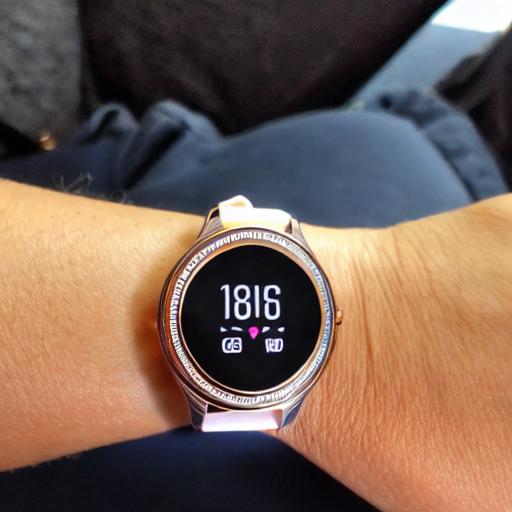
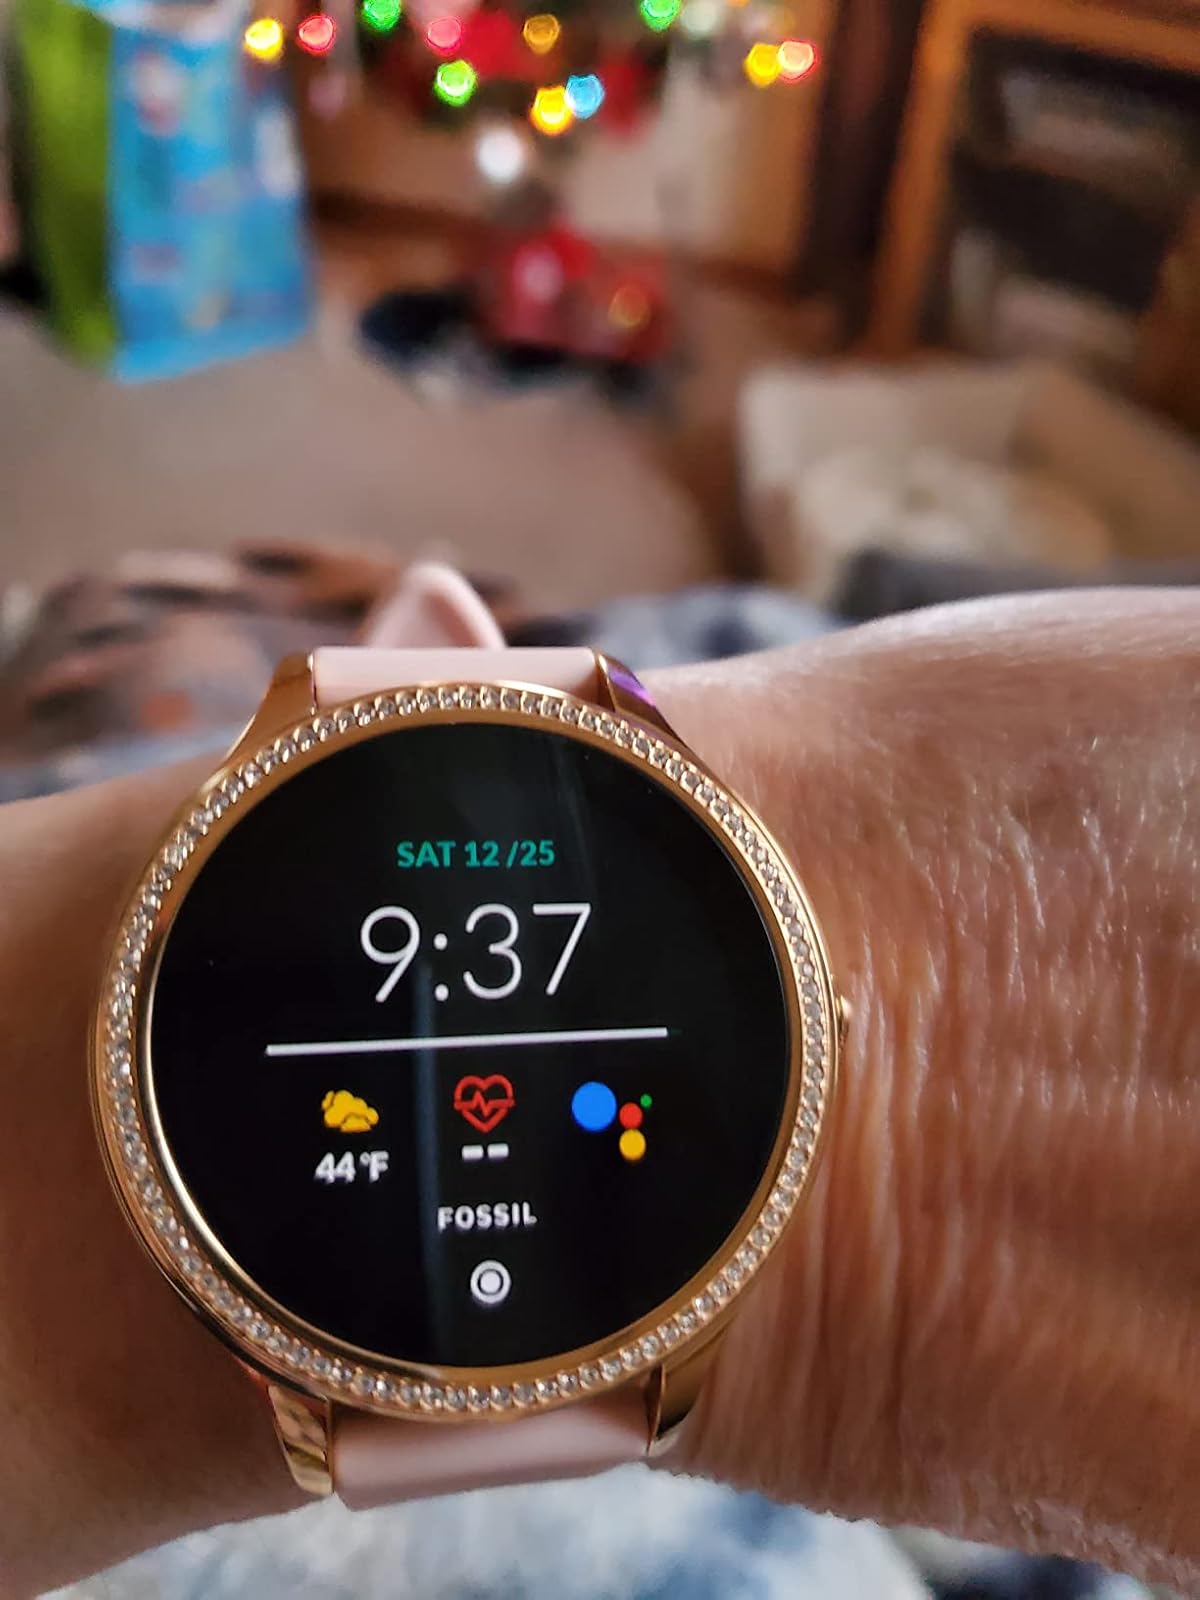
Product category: smartwatch
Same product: no